Kotelett

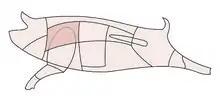
Pork: front or neck kotelett

Koteletts (Fr. ' „chop“, from Fr. ' resp. Lat. ' „rib“), also known as Karree, Karbonade or cutlets, are a German meat dish made of slices of meat from the rib area, including the bone. The piece of rib is found on both sides of the spine behind the neck. Koteletts are typically offered from pork, veal and mutton, but they can also come from beef.